Anton J. Johnson

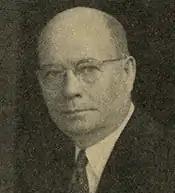

Anton Joseph Johnson (October 20, 1878 – April 16, 1958) was a U.S. Representative from Illinois.